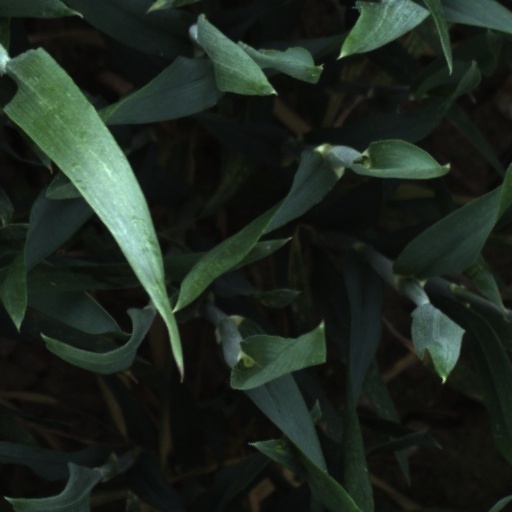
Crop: wheat